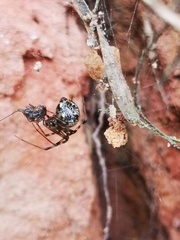
Species: Parasteatoda_tepidariorum